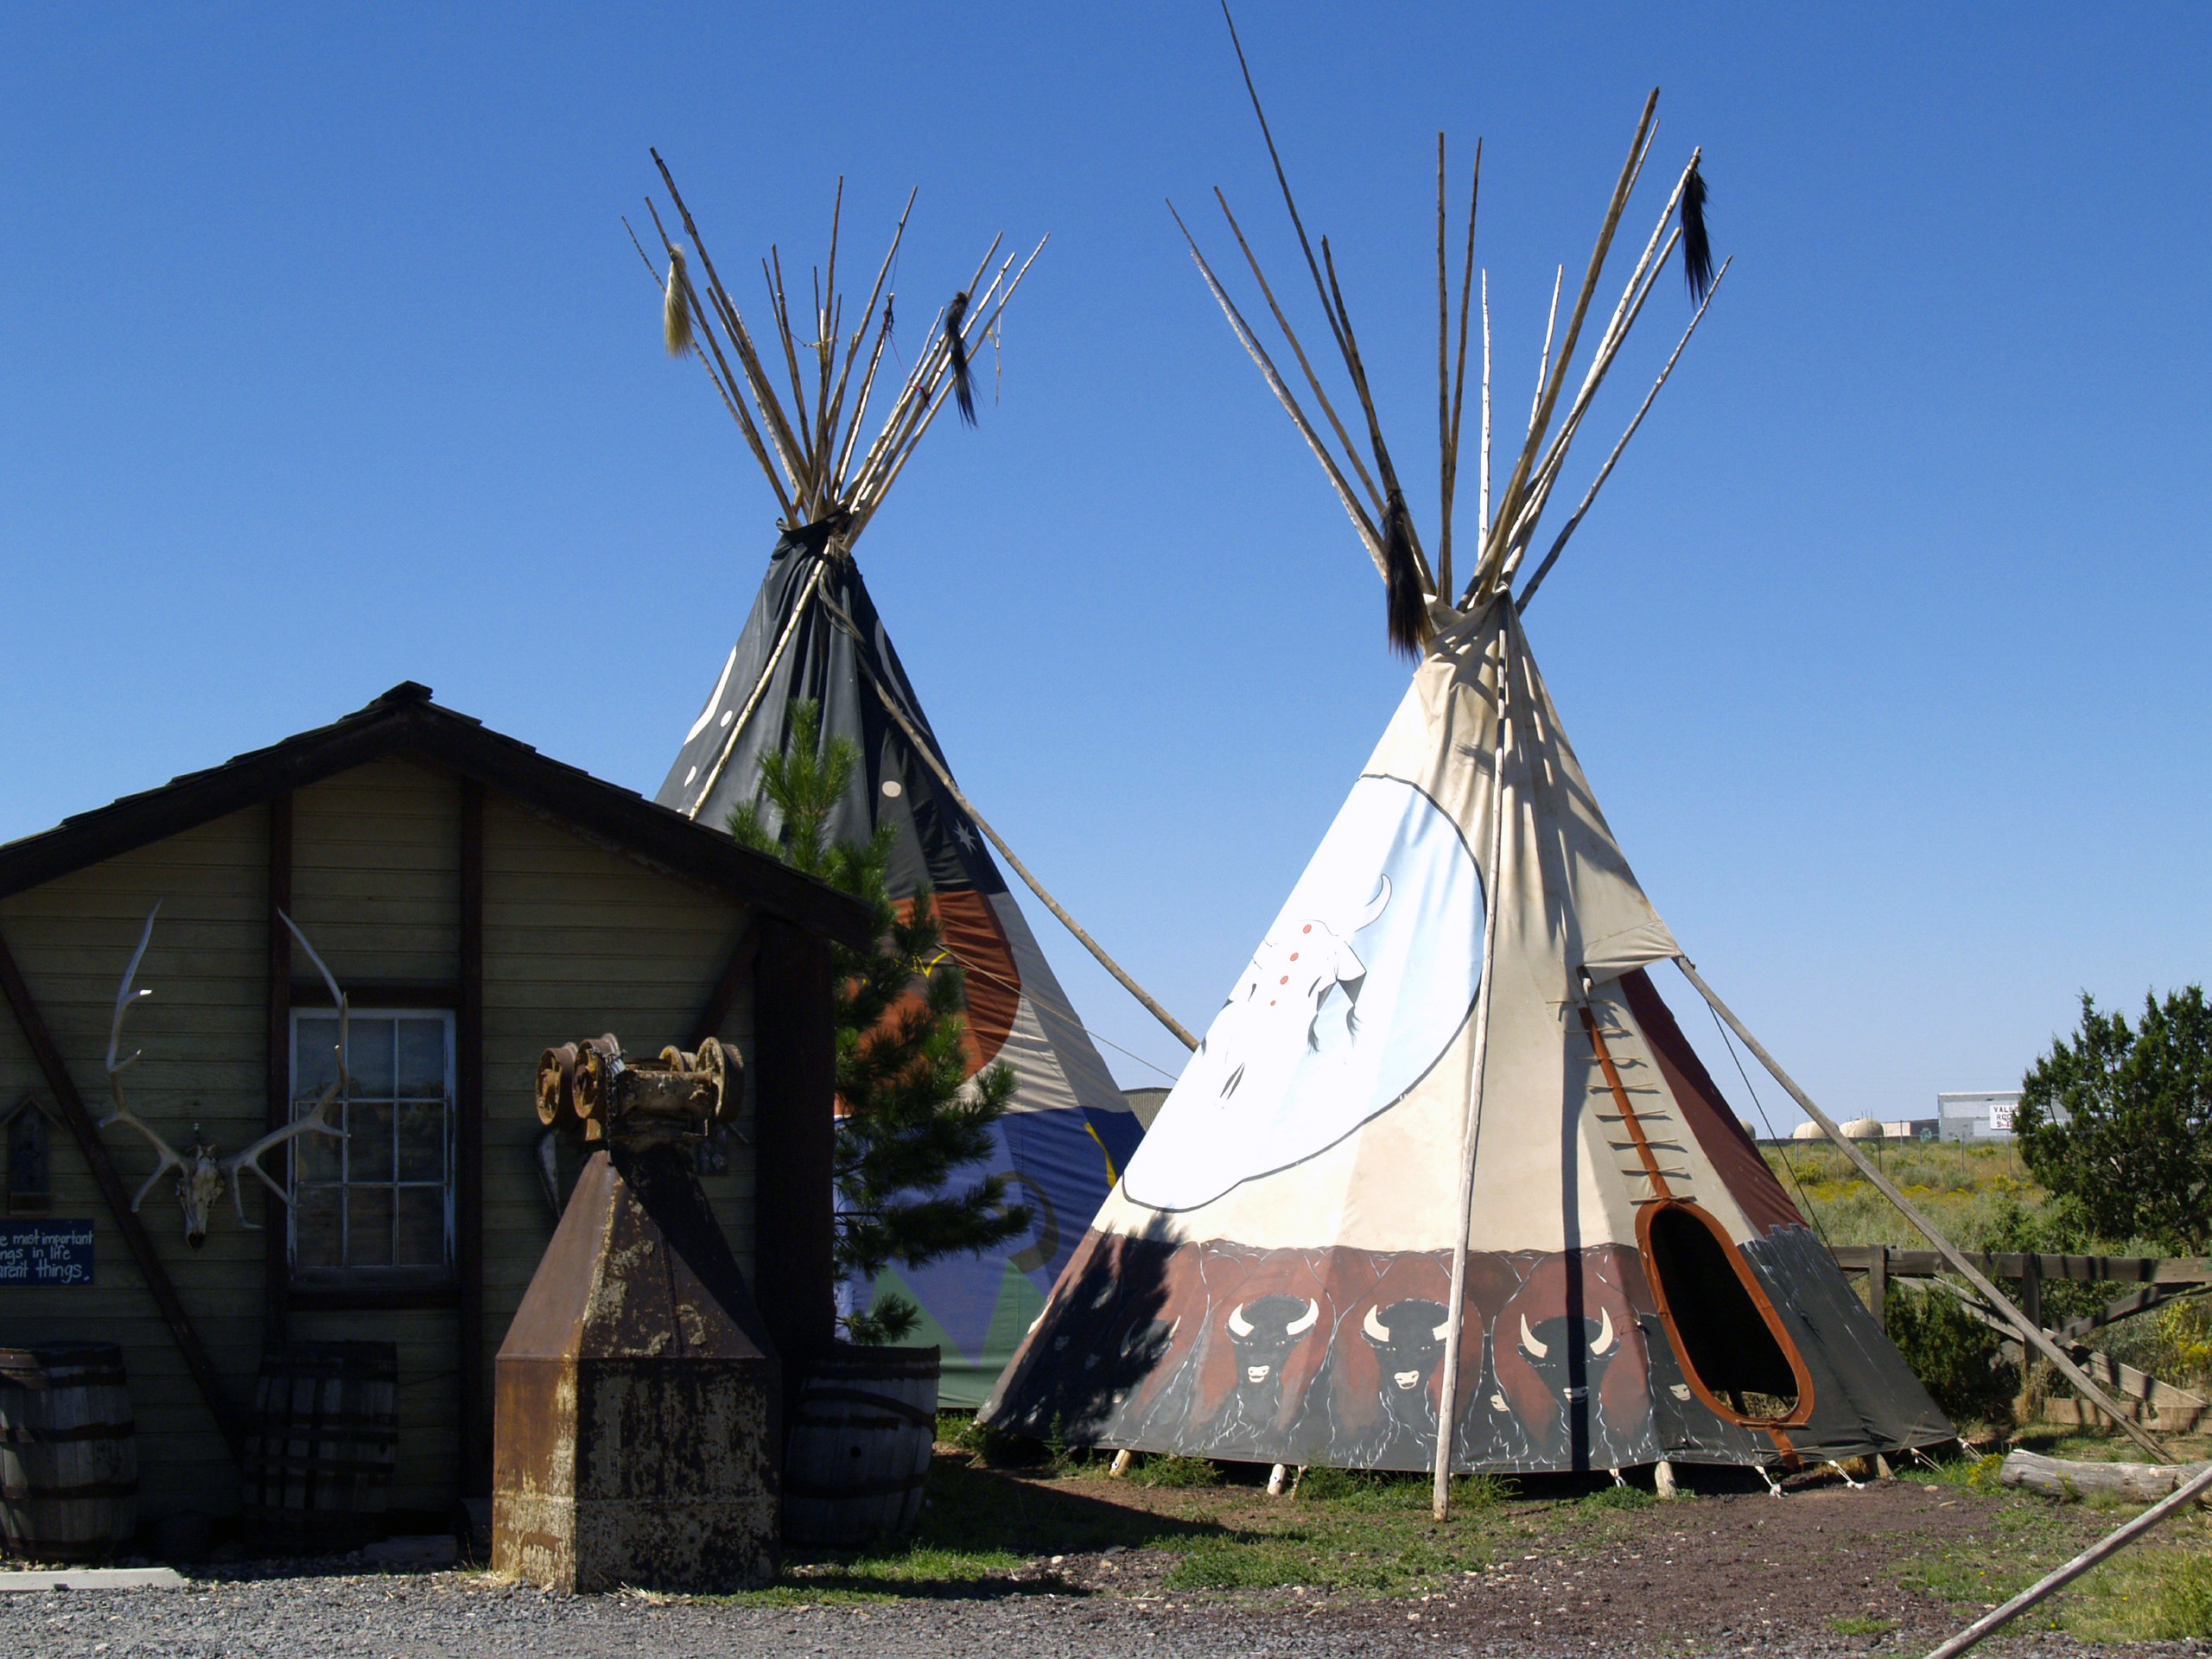
windmill, wind, building, usa, tent, arizona, native, mill, indian, rural area, ti pi